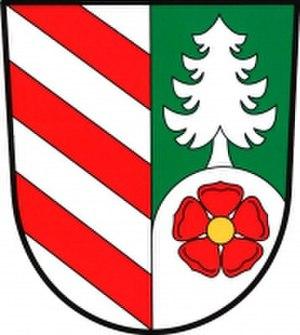
Těškov est une commune du district de Rokycany, dans la région de Plzeň, en République tchèque. Sa population s'élevait à 301 habitants en 2018.